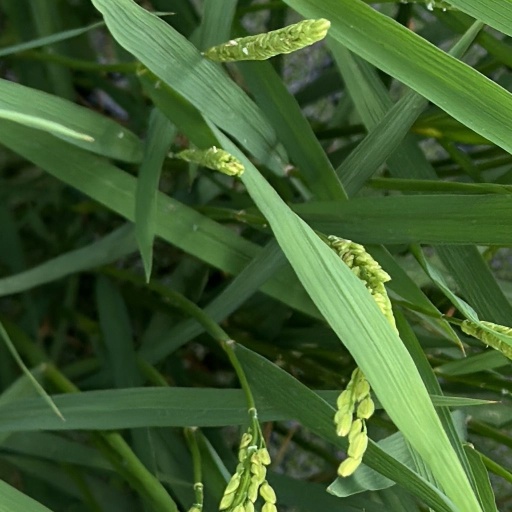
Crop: rice